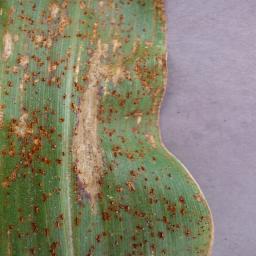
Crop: corn
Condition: (maize)_northern_blight